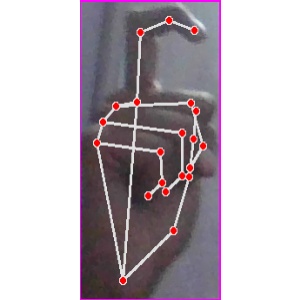
अक्षर: ट